Exchange Place, Jersey City

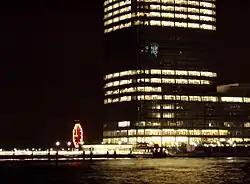
Colgate Clock and Paulus Hook Ferry Terminal

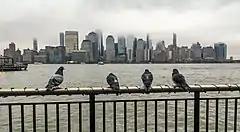
Ferry service departing Battery Park City (background) towards Paulus Hook (foreground)

The ferry that started in 1764 became known as the Jersey City Ferry, but after nearly 200 years of service, the last regular ferry service across the Hudson ended in the 1960s. Service was revived in 1986, and today the Hudson's ferries are operated by New York Waterway and Seastreak.